Armanda Berta dos Santos

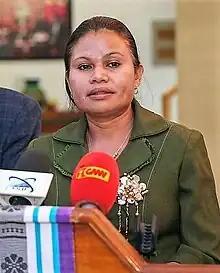
Santos in 2020

Armanda Berta dos Santos (born 11 October 1974) is an East Timorese politician, and the leader of the Kmanek Haburas Unidade Nasional Timor Oan (KHUNTO) political party.